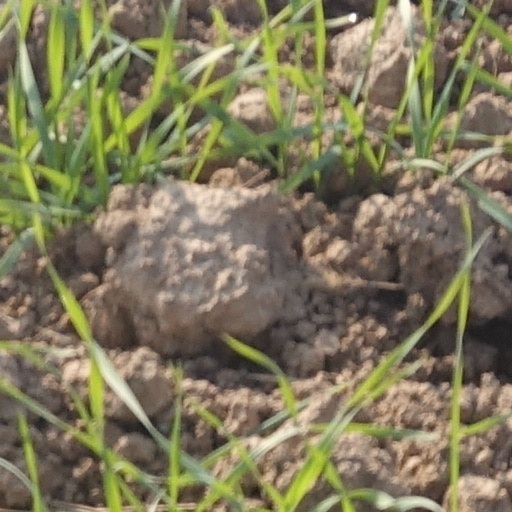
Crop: wheat